Battle of Passchendaele

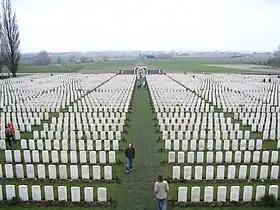

The First Battle of Passchendaele on 12 October 1917 was another Allied attempt to gain ground around Passchendaele. Heavy rain and mud again made movement difficult and little artillery could be brought closer to the front. Allied troops were exhausted and morale had fallen. After a modest British advance, German counter-attacks recovered most of the ground lost opposite Passchendaele, except for an area on the right of the Wallemolen spur. North of Poelcappelle, the XIV Corps of the Fifth Army advanced along the Broembeek some way up the Watervlietbeek and the Stadenrevebeek streams and the Guards Division captured the west end of the Vijwegen spur, gaining observation over the south end of Houthulst Forest. There were casualties, including Zealanders, whom were dead or stranded in the mud of no-man's-land; it was one of the worst days in New Zealand military history.